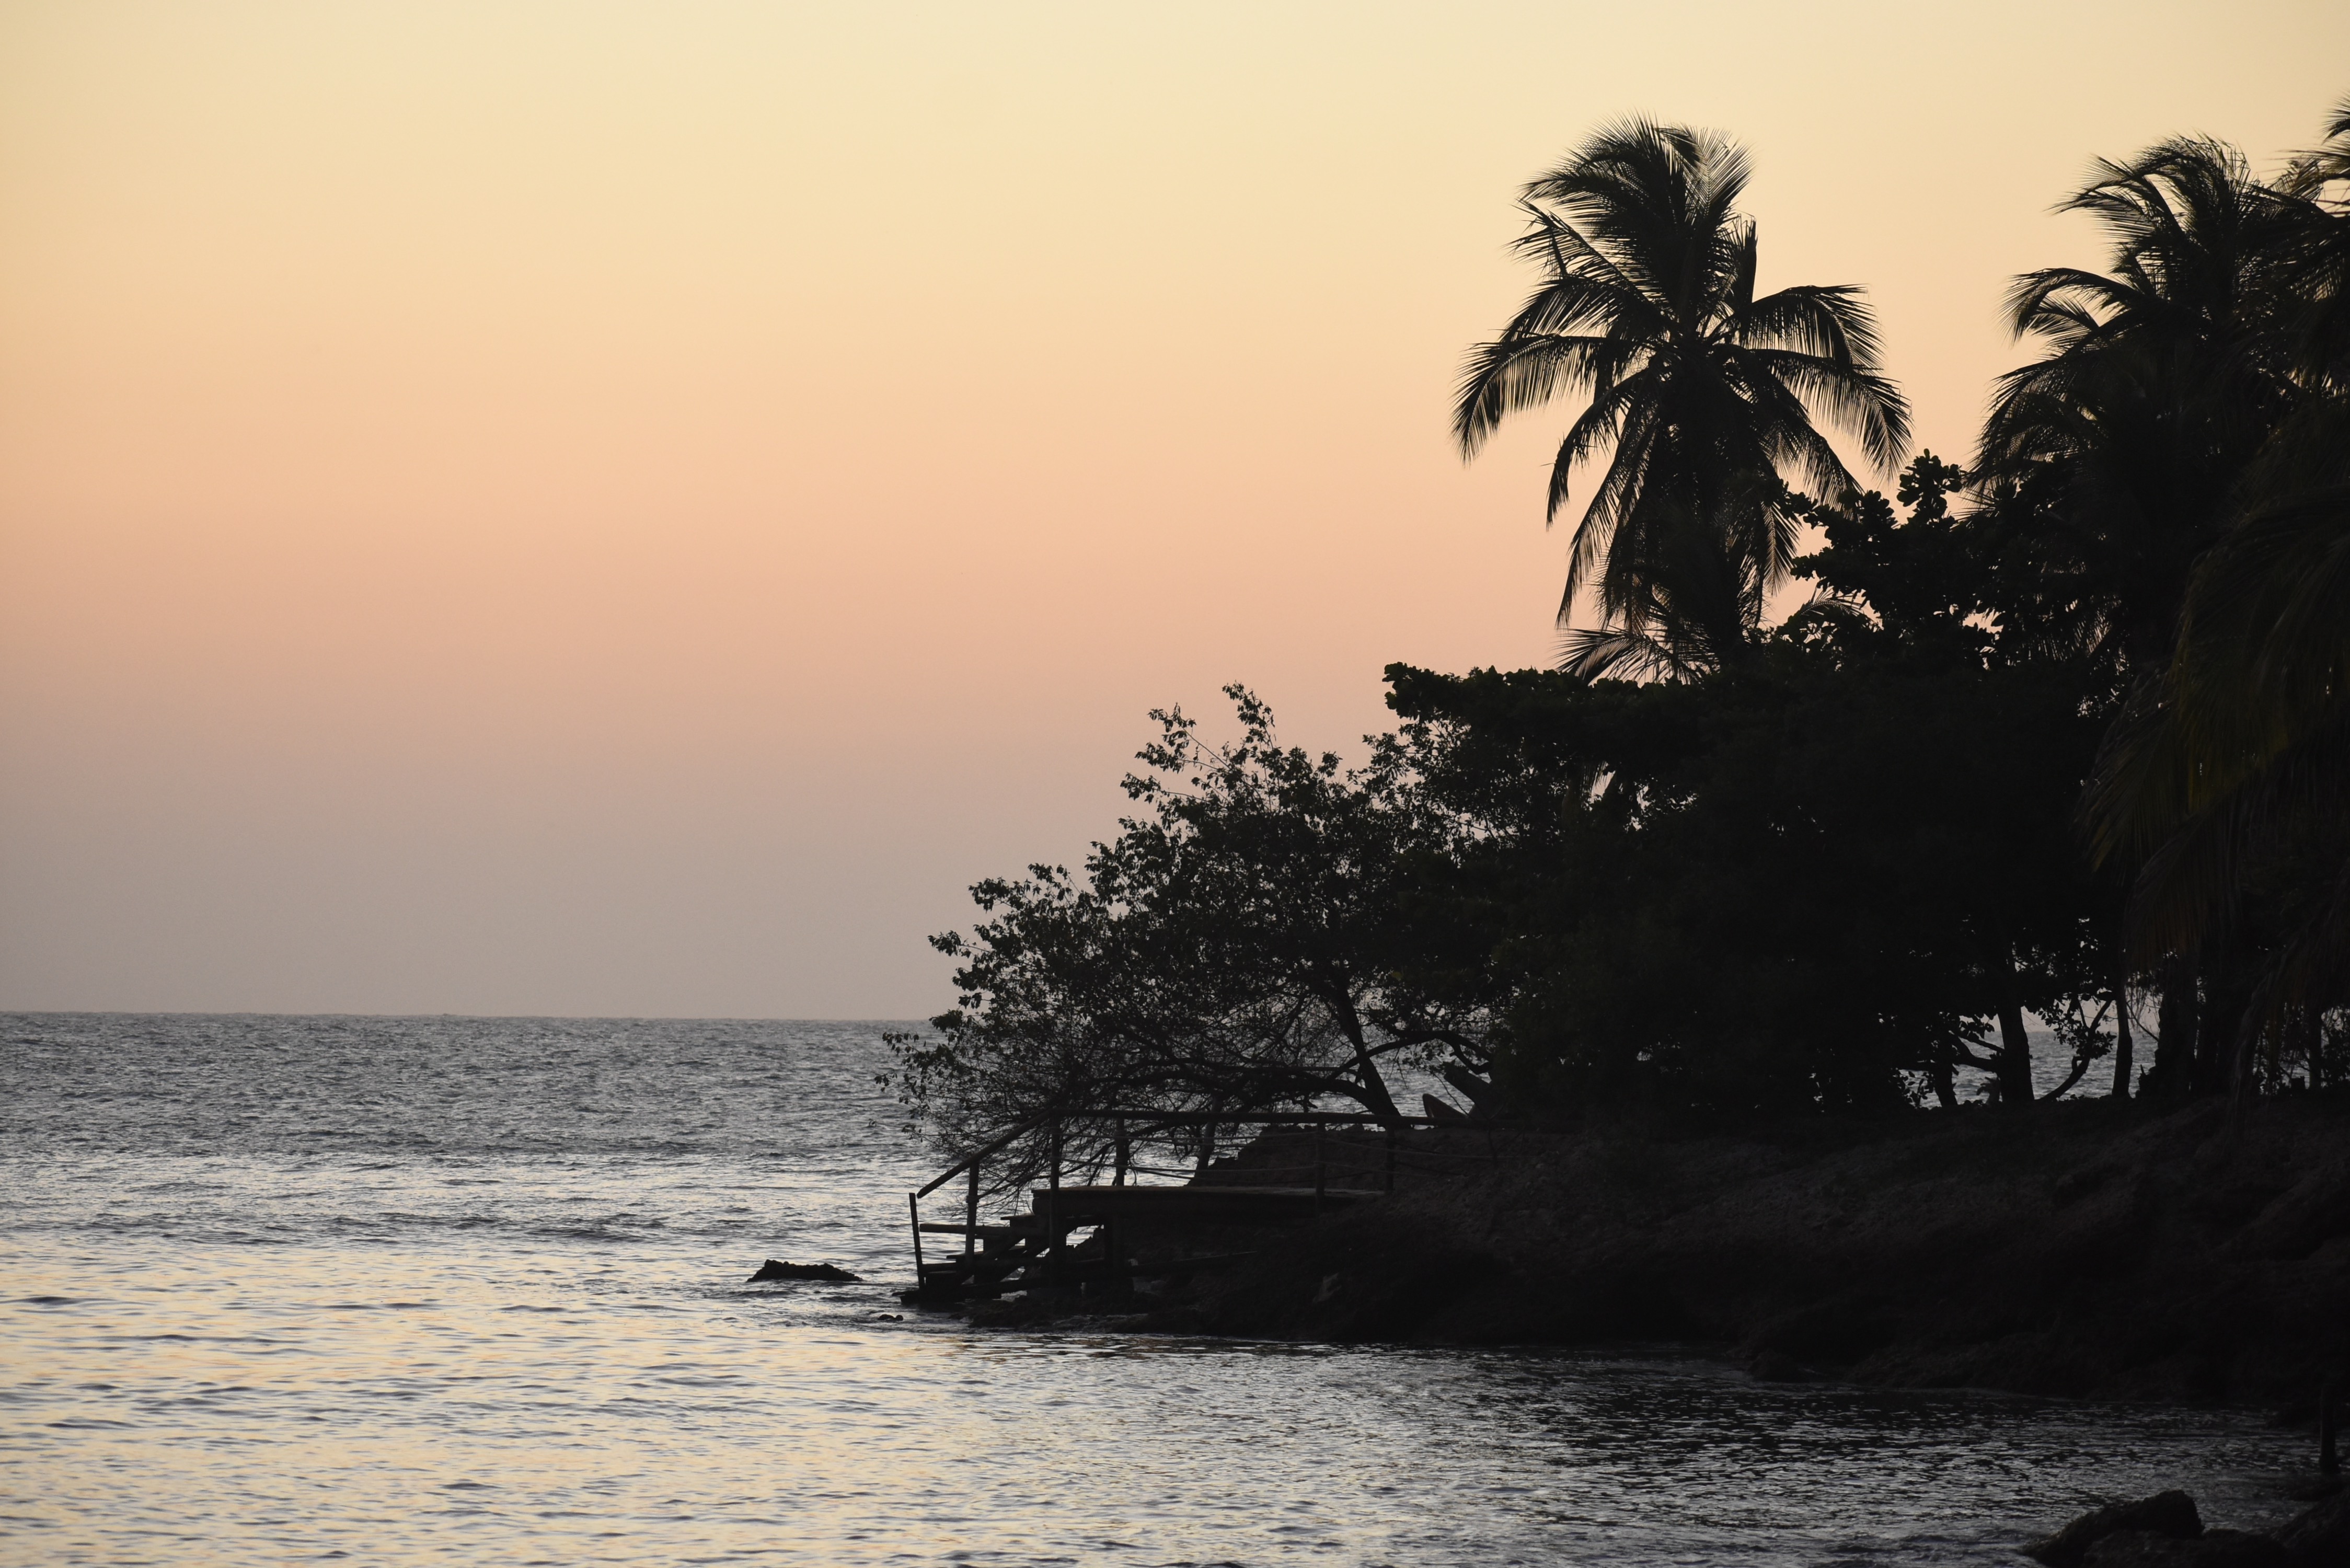
sunset, beach, palm tree, sea, sun, adventure, vacation, sky, island, body of water, ocean, shore, horizon, water, arecales, sunrise, tree, coast, evening, tropics, morning, dusk, calm, dawn, plant